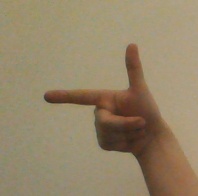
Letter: yaa